Mesoporous organosilica

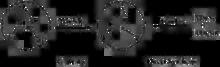
The two methods for anchoring functional groups to organosilica frameworks

Anchoring a homogeneous catalyst onto a mesoporous organosilicas framework has two primary disadvantages: the bulky group in the pore can block travel of guest molecules through it, and preparation of candidate molecules for anchoring to the framework is difficult. However, anchoring can create heterogeneous catalysts for a wide variety of chemical transformations: acid catalysis, base catalysis, coupling and condensation reaction catalysis, and even asymmetric catalysis.